Men in Black: The Series (video game)

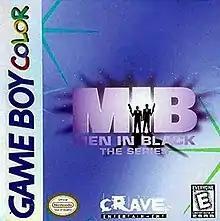

Men in Black: The Series is an action platform video game developed by Tiertex Design Studios and published by Crave Entertainment for the Game Boy Color (GBC) on December 14, 1998. The game is based on the animated , and was followed by a sequel titled "", released for the Game Boy Color in 2000.